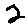
Label: 2